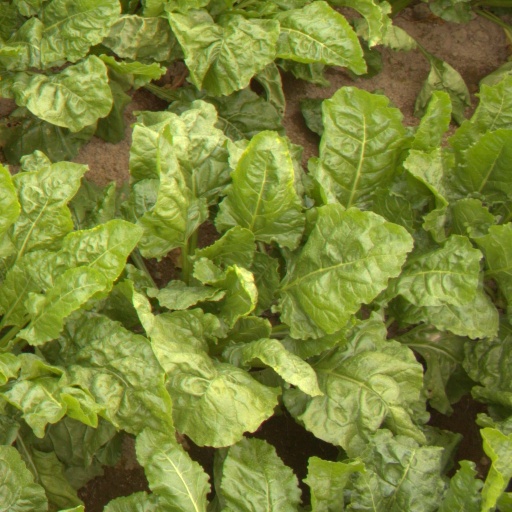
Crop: sugar beet